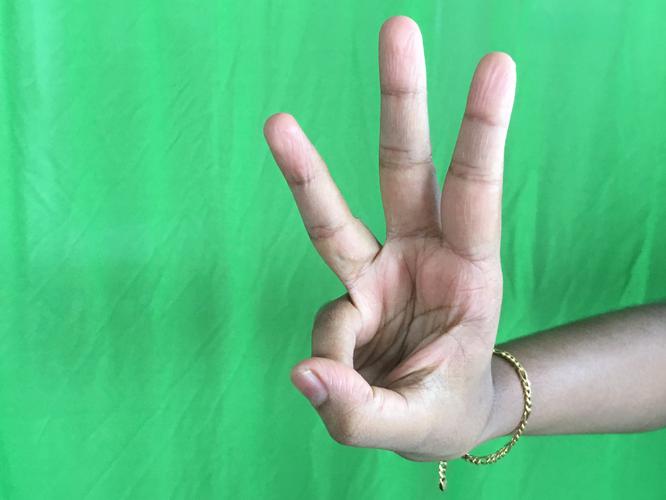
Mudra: Trishulam
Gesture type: single_hand